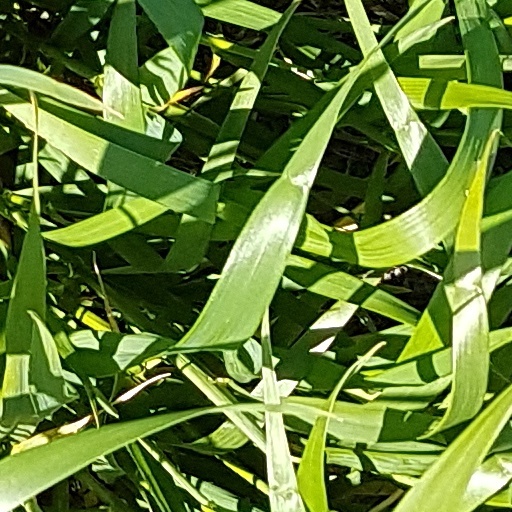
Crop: wheat